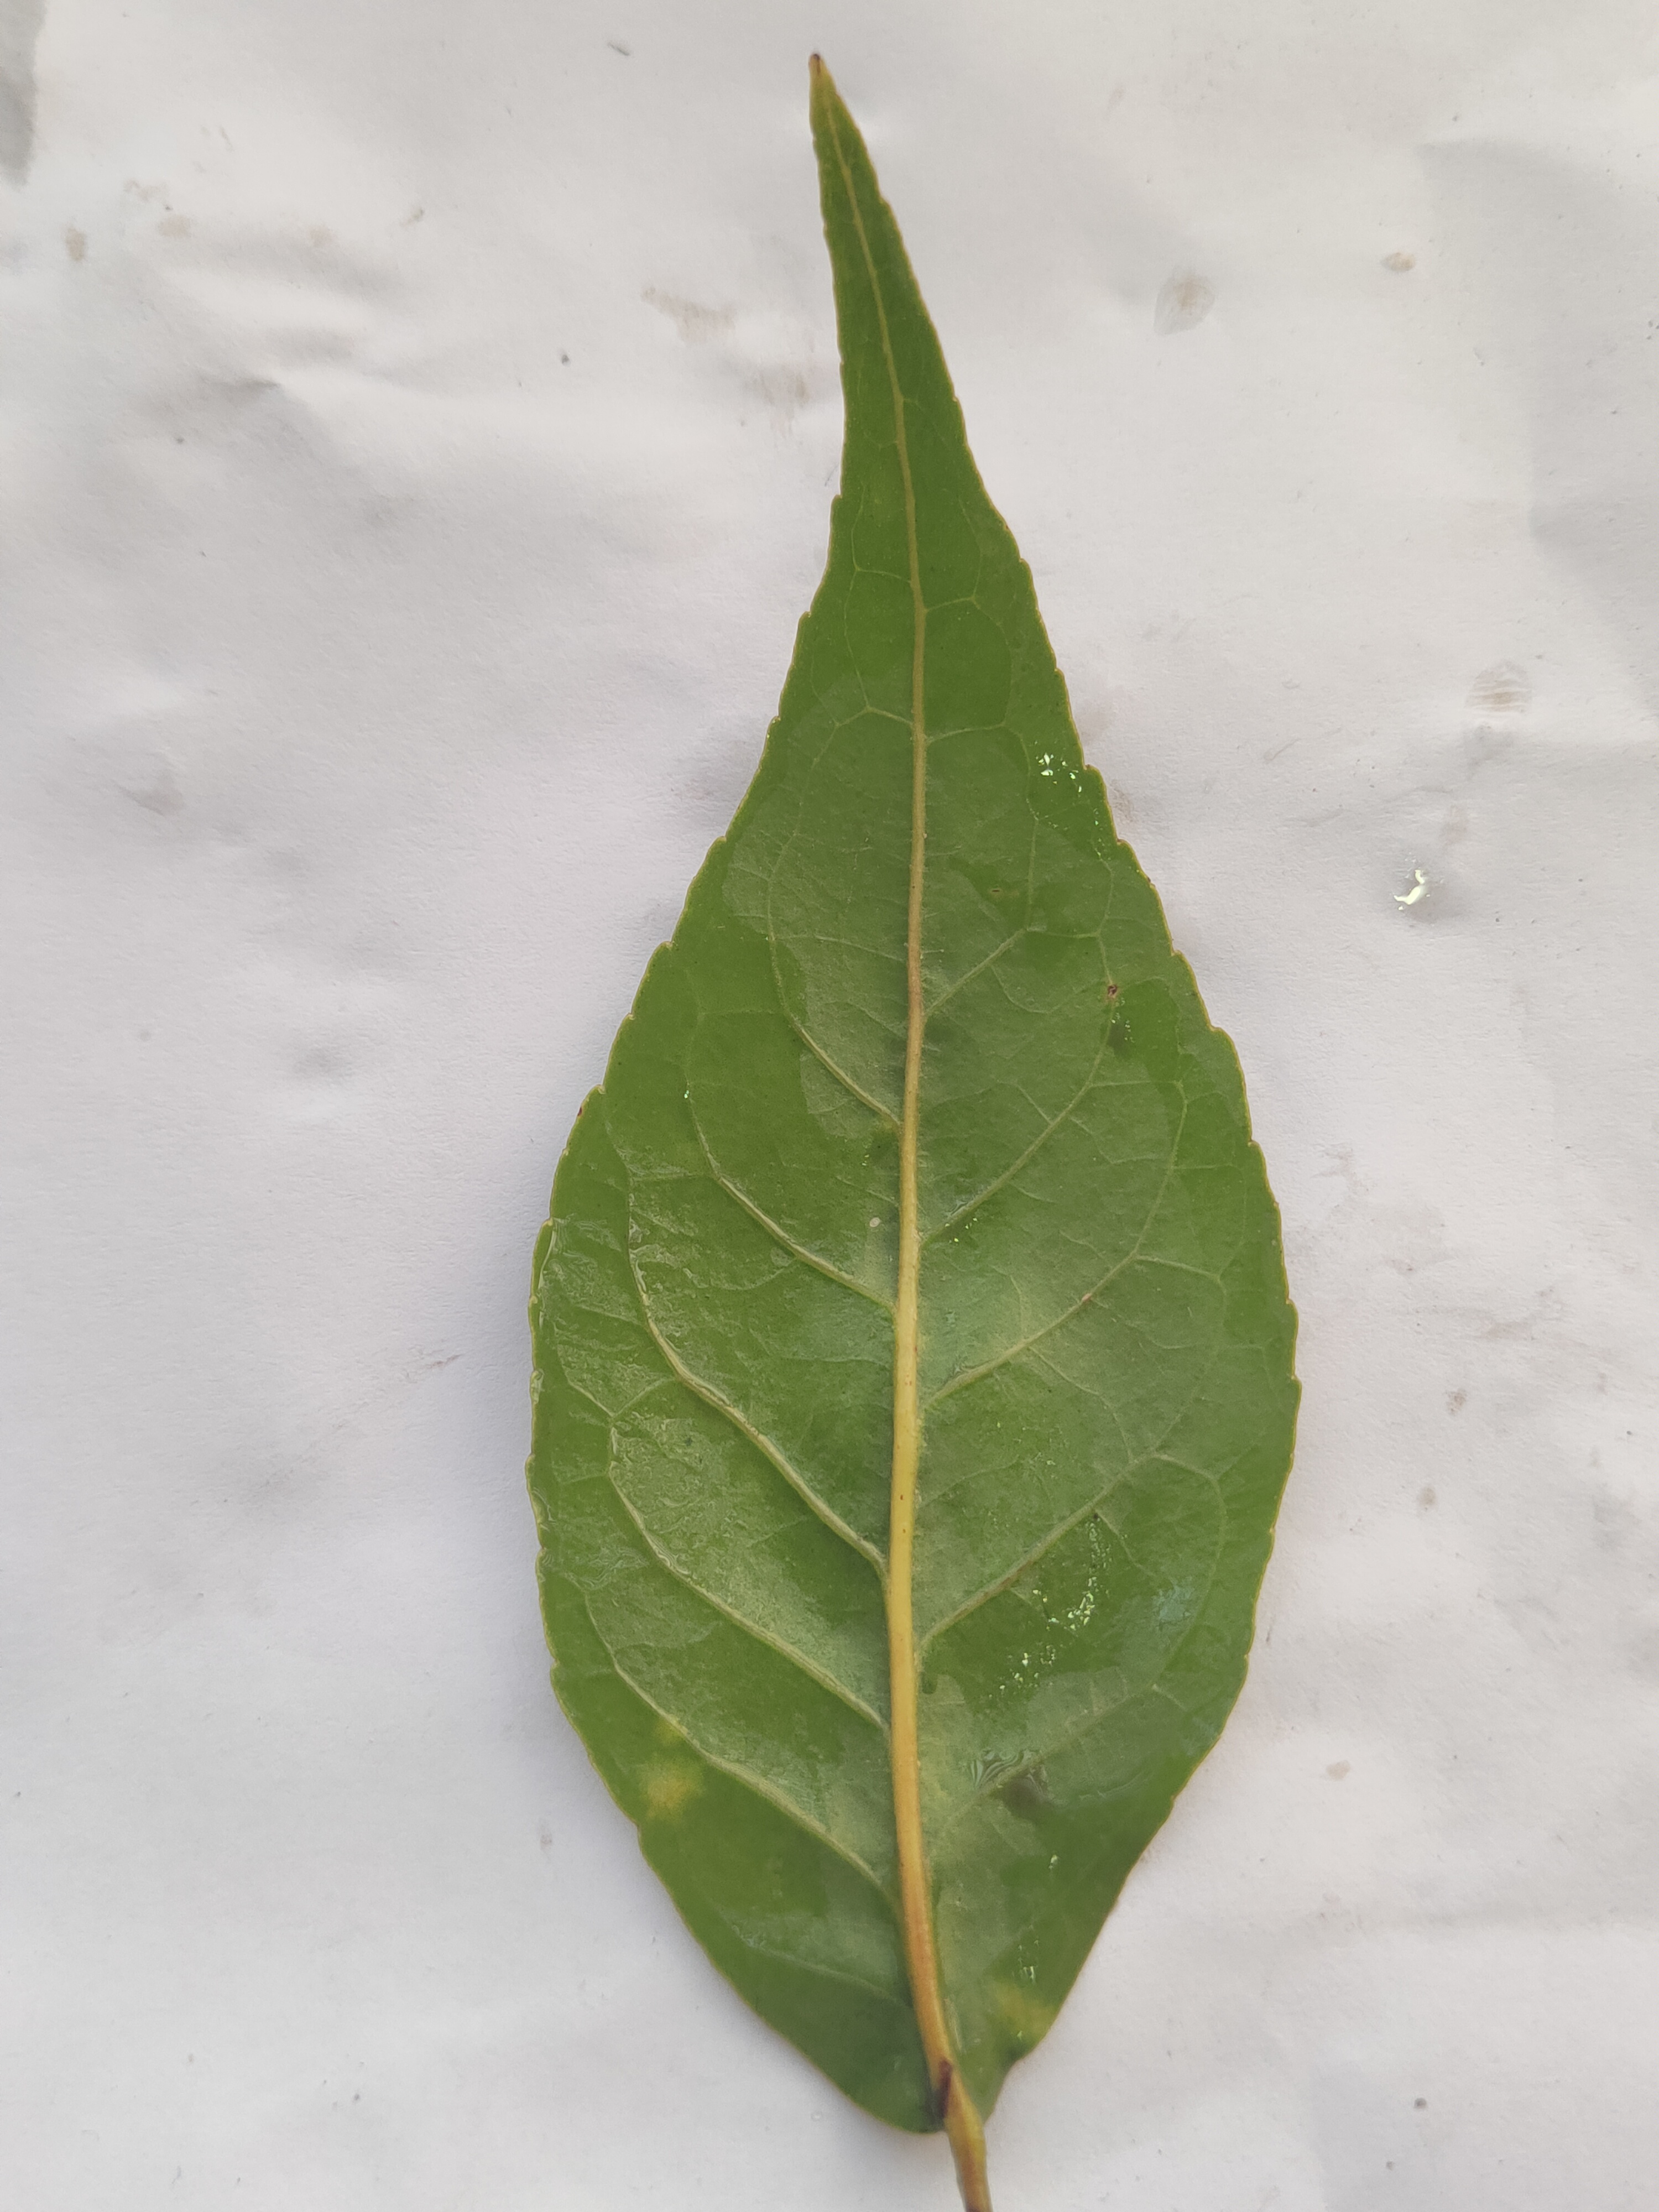
Leaf variety: Aegle marmelos